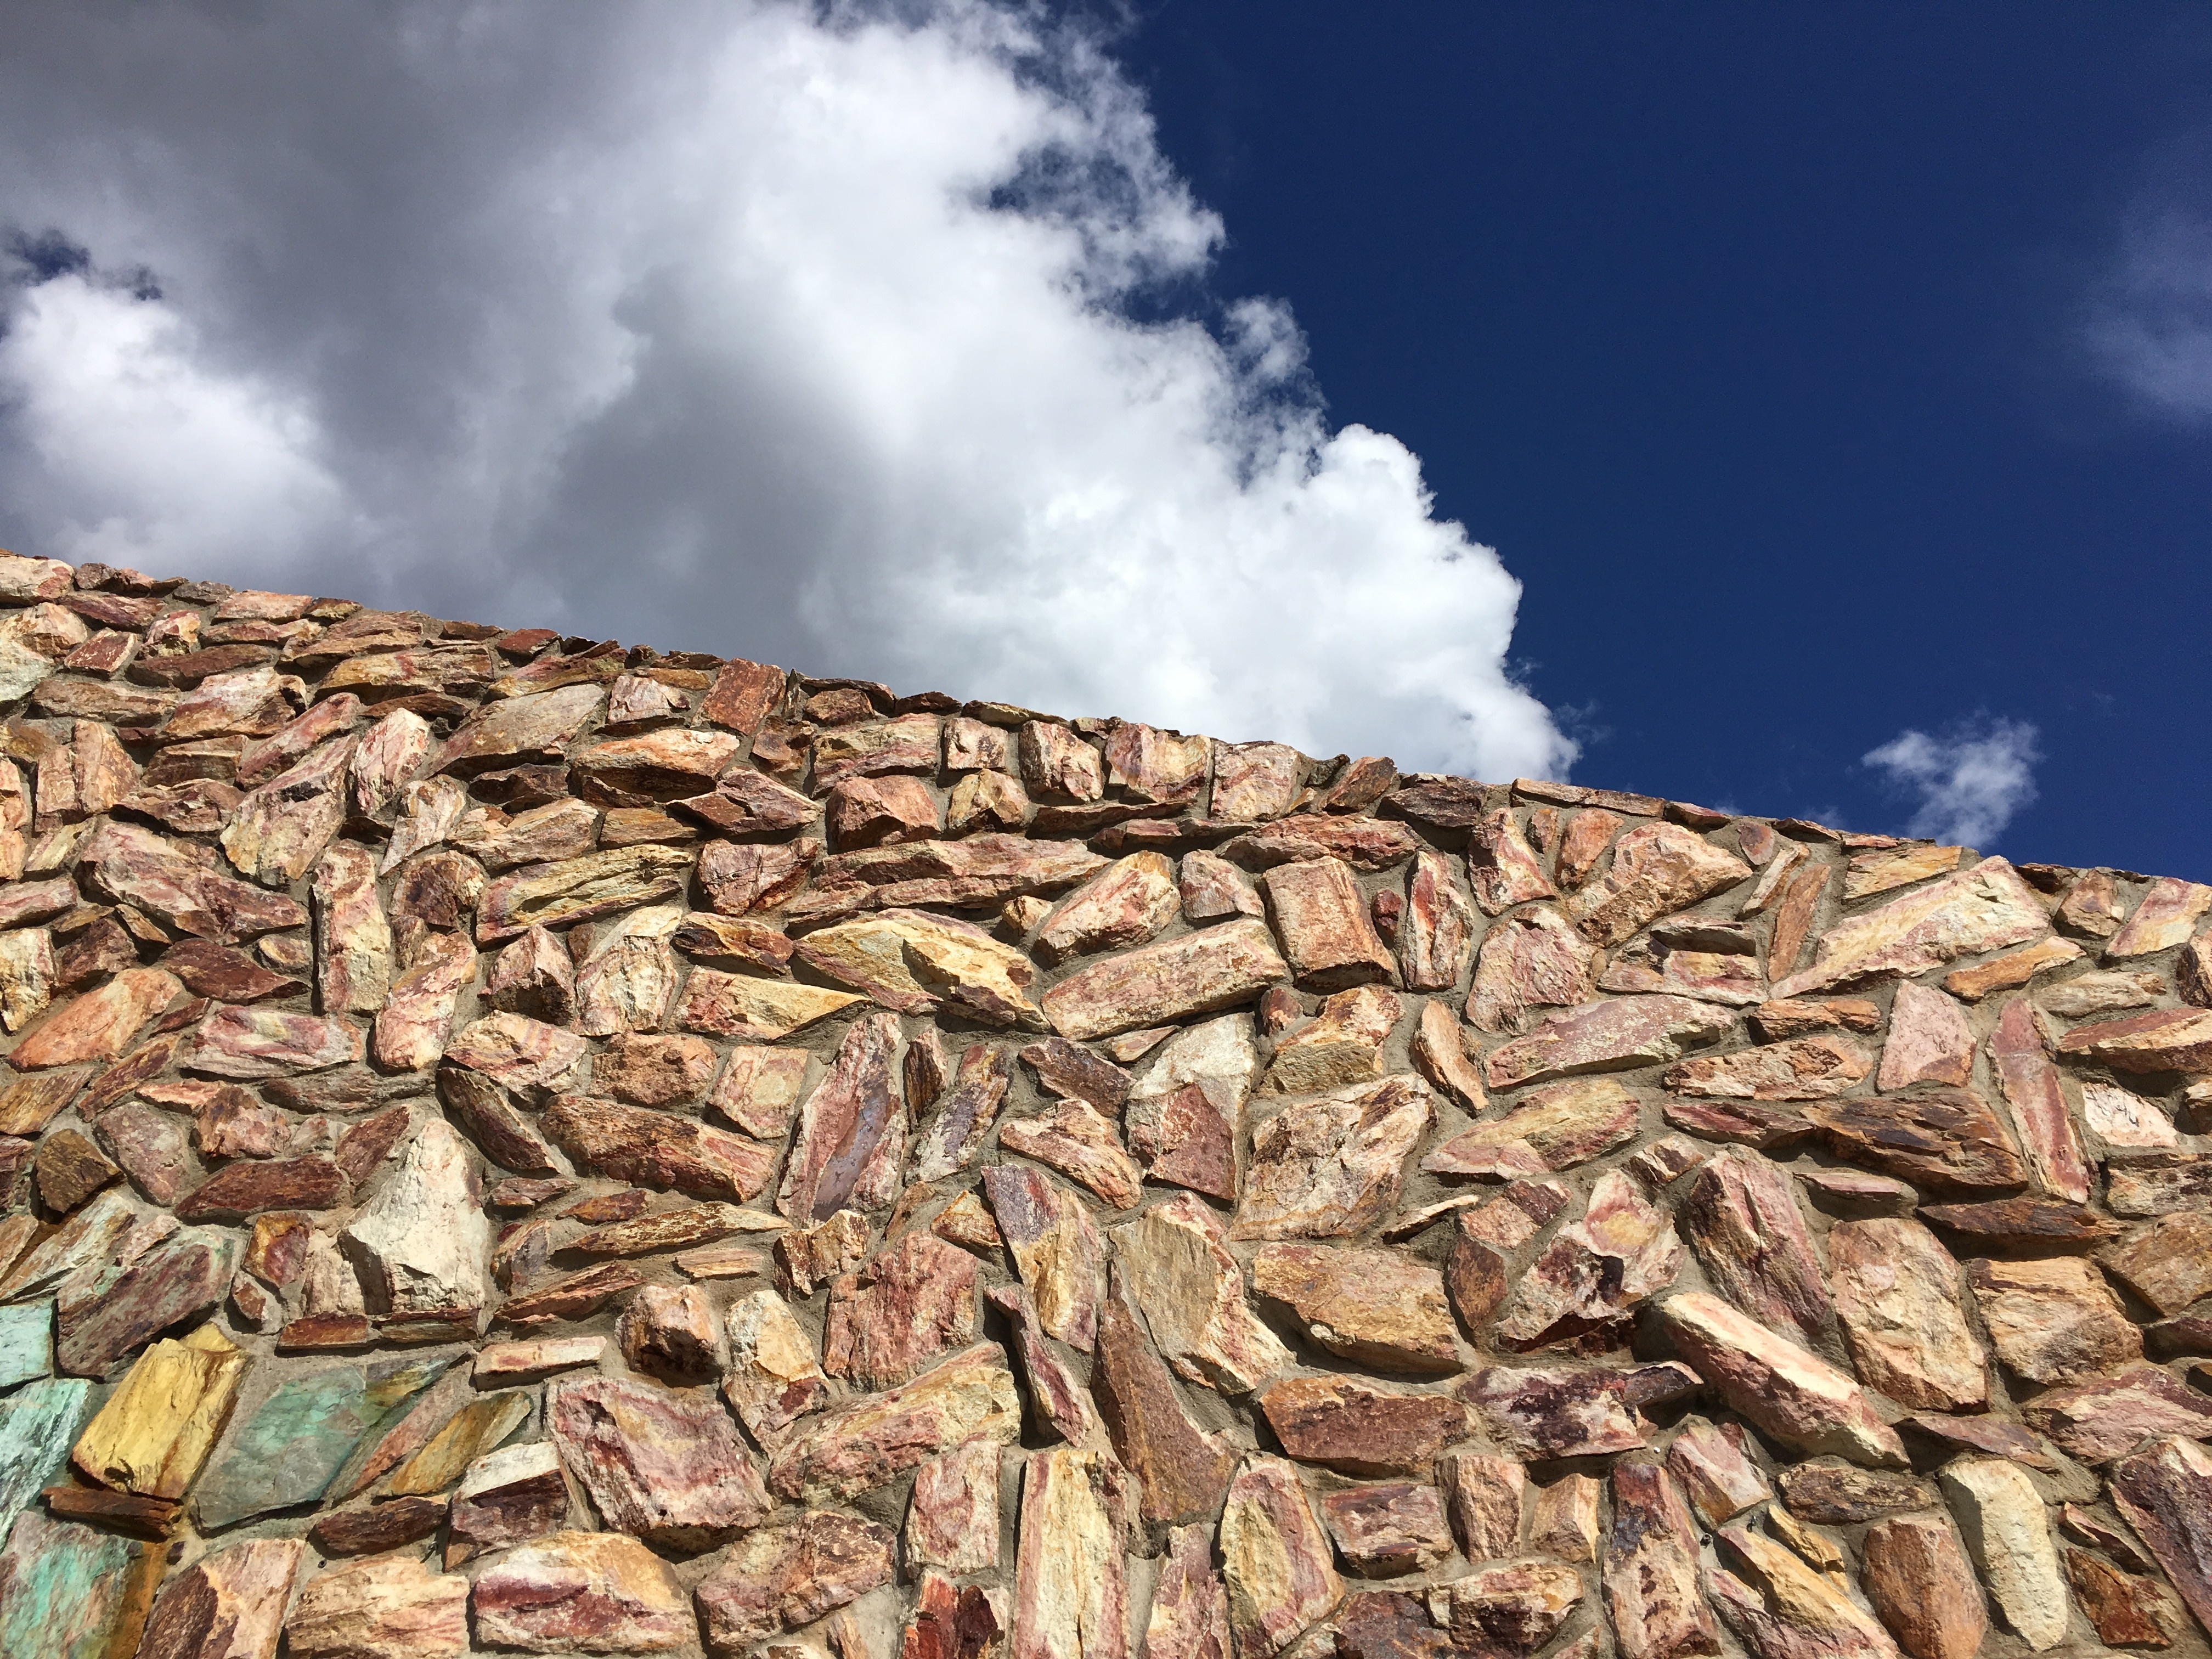
tree, rock, wood, soil, terrain, material, geology, ruins